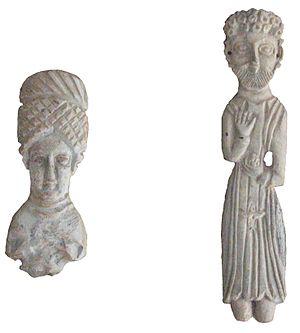
Suse est une ancienne cité de l'Iran située dans le sud-ouest de ce pays, dans une plaine à environ 140 km à l'est du fleuve Tigre. Habitée dès la fin du Vᵉ millénaire av. J.‑C., elle fut durant la haute Antiquité une des principales villes de la civilisation élamite, puis aux Vᵉ – IVᵉ siècle av. J.-C. la capitale de l'Empire perse achéménide, et resta peuplée jusqu'au XVᵉ siècle de notre ère au moins. La ville iranienne de Shush qui se trouve à proximité, en a pris la suite depuis le milieu du XXᵉ siècle.